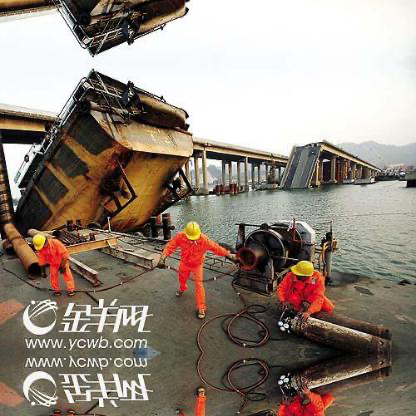
Objects in the image:
label: helmet
label: helmet
label: helmet